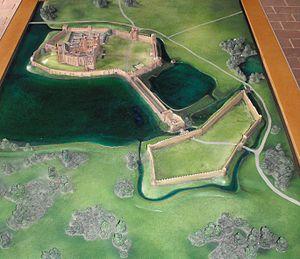
Kenilworth est un roman historique de l'auteur écossais Walter Scott, paru le 15 janvier 1821 sous la signature « par l'auteur de Waverley ». Il s'inspire très librement de la mort suspecte d'Amy Robsart le 8 septembre 1560. Il transpose cet événement en 1575, année où Élisabeth Iʳᵉ est reçue avec un faste inouï au château de Kenilworth.